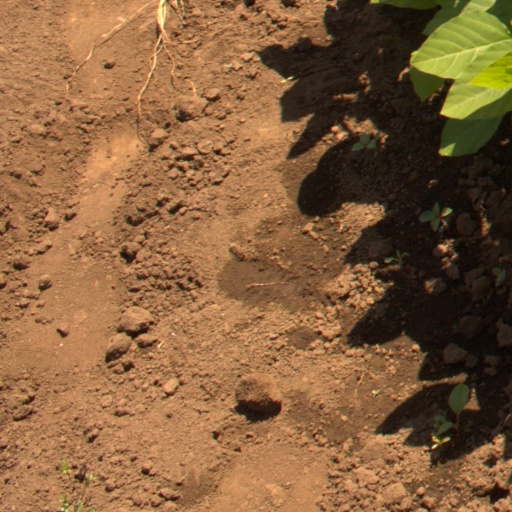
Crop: soybean